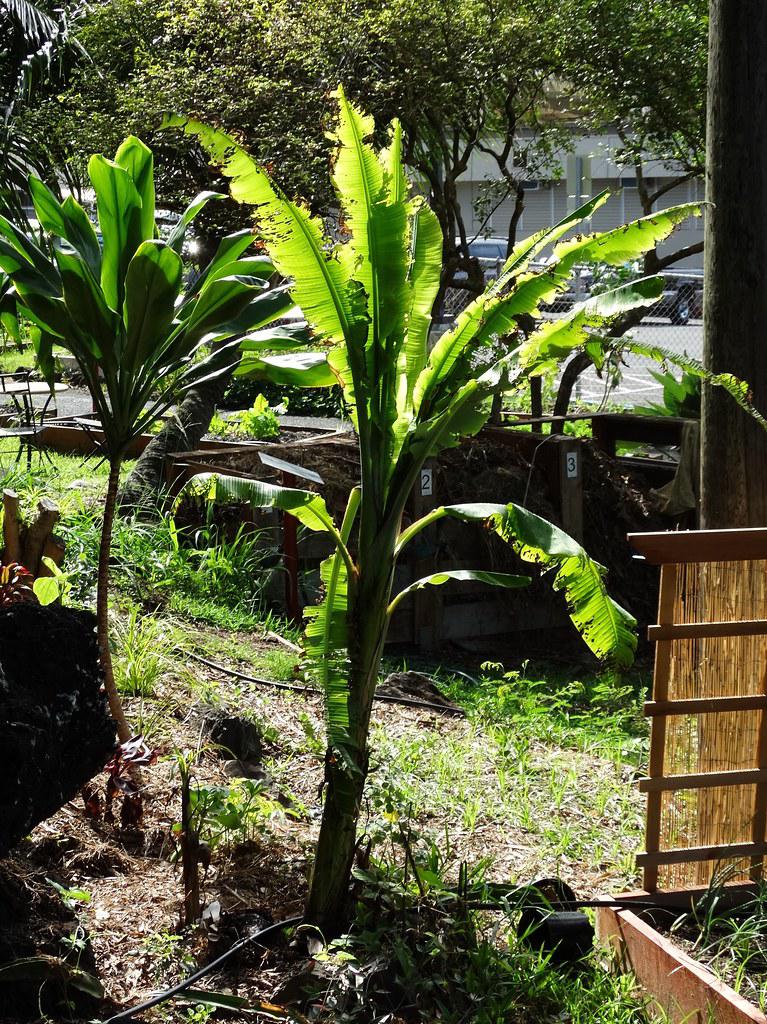
Plant: Banana
Disease: banana bunchy top